Frederick III, Holy Roman Emperor

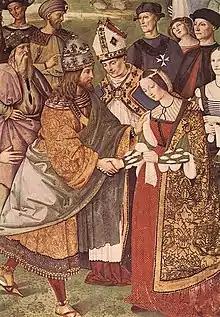
Detail of "Aeneas Piccolomini introduces Eleonora of Portugal to Frederick III" by Pinturicchio (1454–1513)

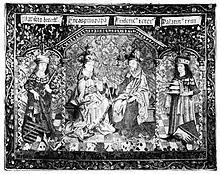
A tapestry depicting the coronation of Frederick III, which misattributes the Pope in attendance as Pope Pius II.

Frederick's political initiatives were hardly bold, but they were still successful. Frederick III was crowned Holy Roman Emperor in 1452, the first since the death of Emperor Sigismund. His ascension to the role of Emperor came with the stipulation that should the previous queen of Bohemia (wife of Albert V of the Albertine line) give birth to a male heir, Frederick would become his guardian. When the queen gave birth to Ladislaus the Posthumous, as according to the stipulations, Frederick took on his guardianship. This led to conflicts between Frederick and other members of the royal family and nobility. His first major opponent was his brother Albert VI, who challenged his rule. He did not manage to win a single conflict on the battlefield against him, and thus resorted to more subtle means. He held his second cousin once removed Ladislaus the Posthumous, the ruler of the Archduchy of Austria, Hungary and Bohemia, (born in 1440) as a prisoner and attempted to extend his guardianship over him in perpetuity to maintain his control over Lower Austria. Ladislaus was freed in 1452 by the Lower Austrian estates. He acted similarly towards his first cousin Sigismund of the Tyrolian line of the Habsburg family. One of his important advisors during this time was Friedrich II von Graben.